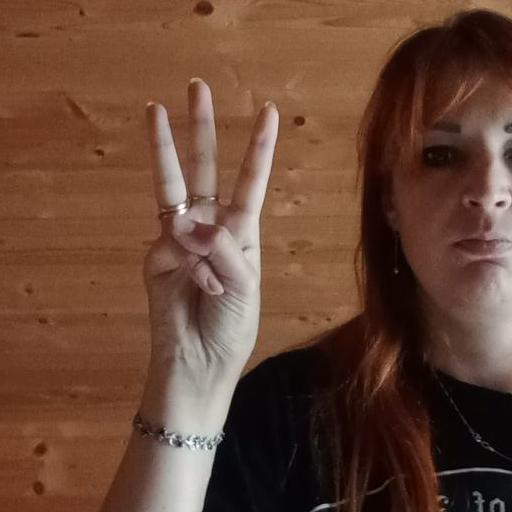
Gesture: three